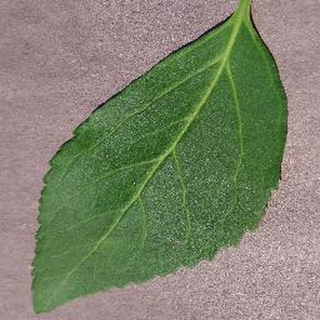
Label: healthy_cherry